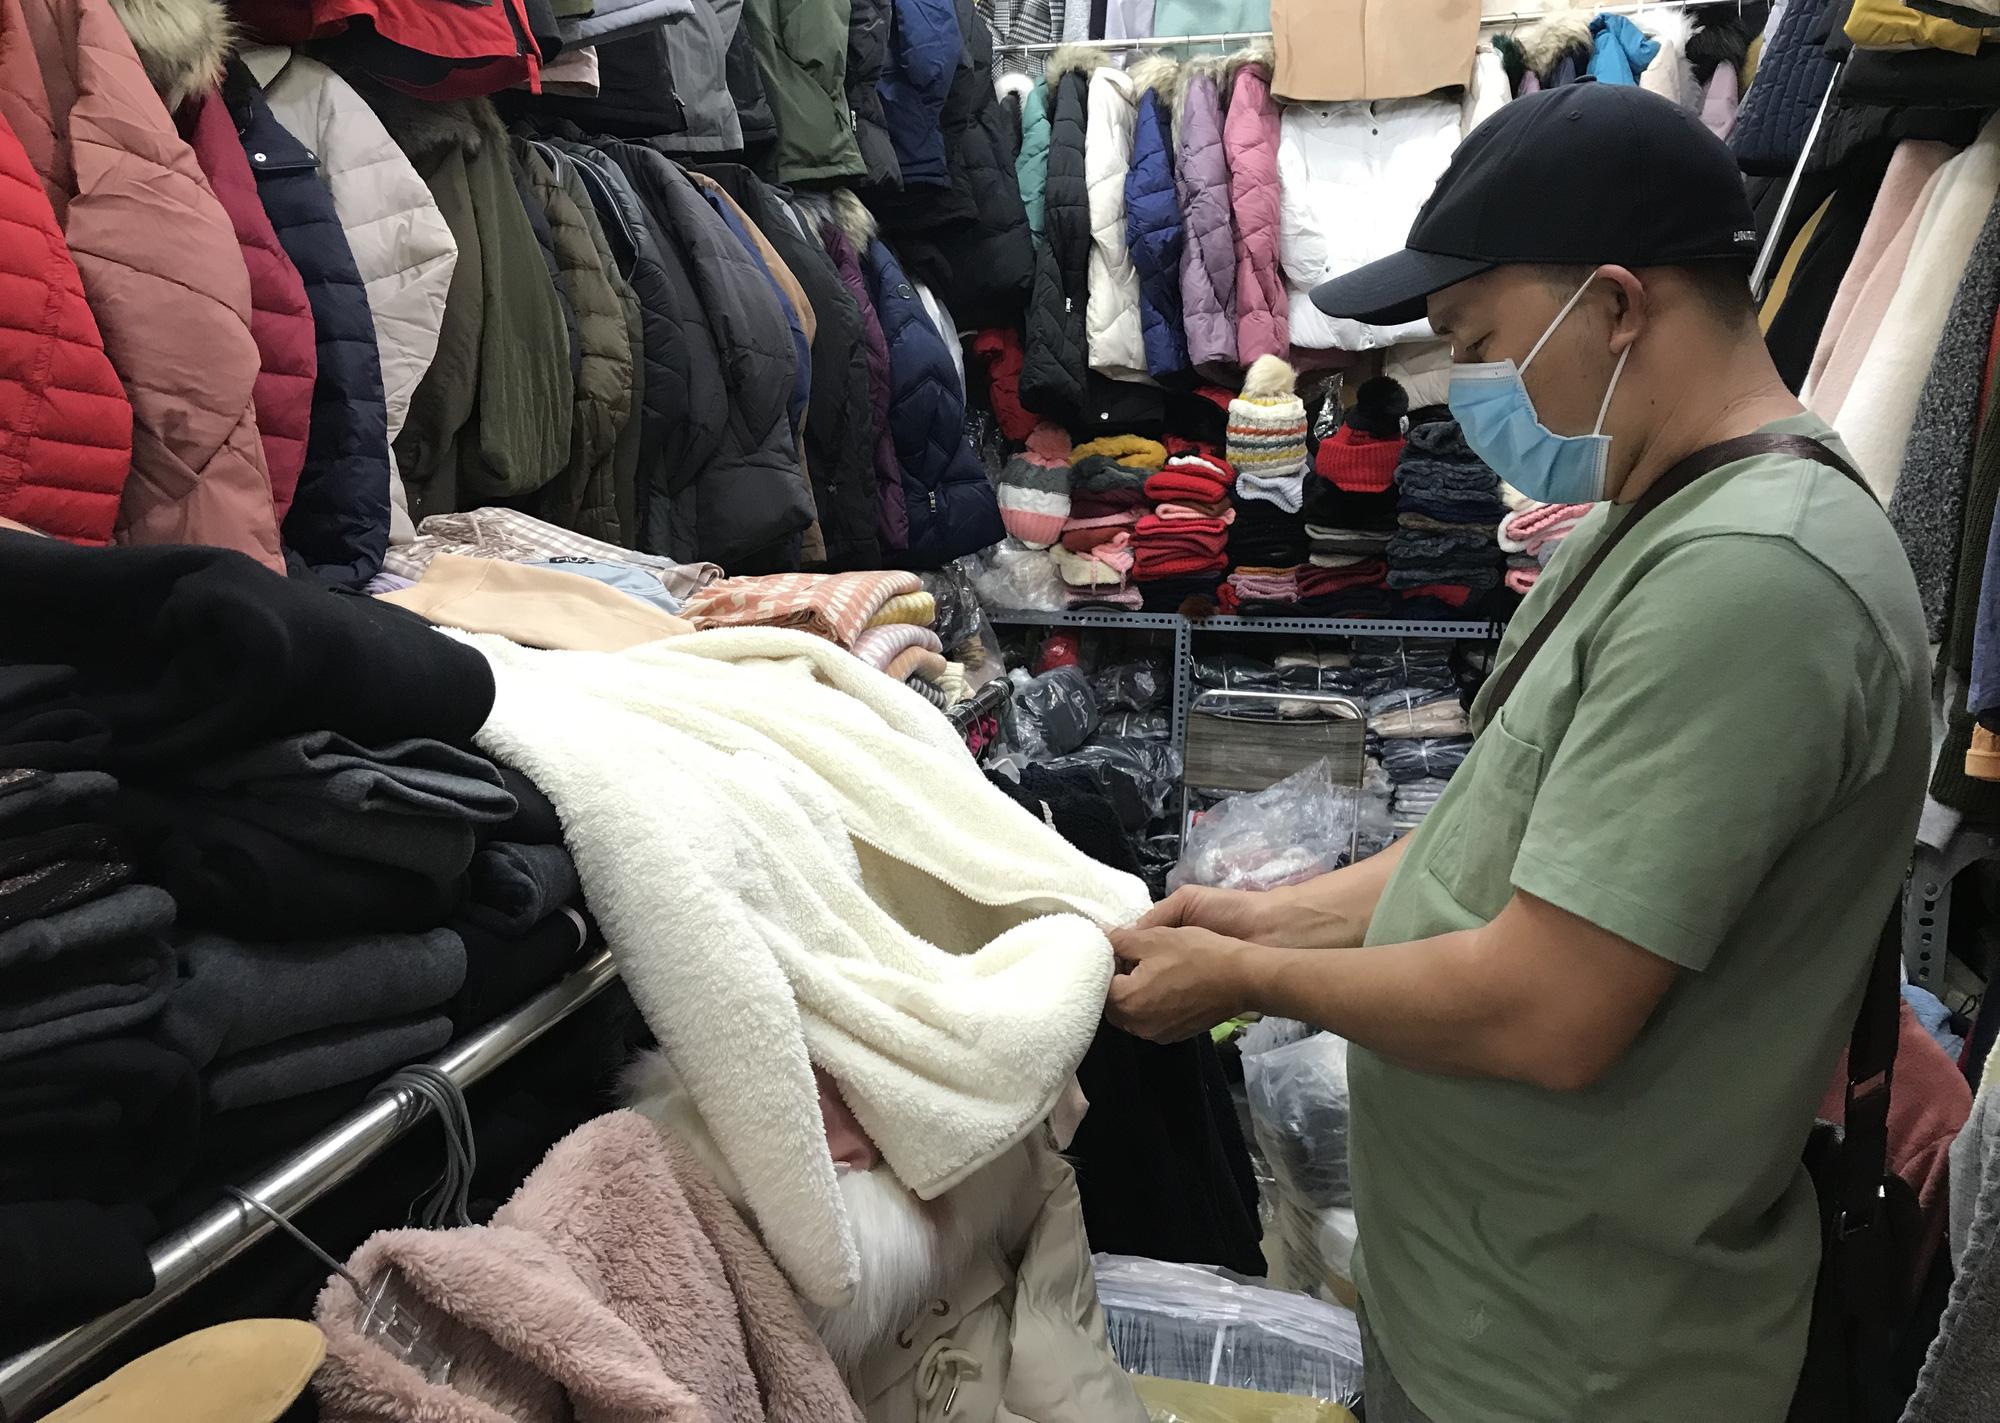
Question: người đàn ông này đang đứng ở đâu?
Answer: ở trong một cửa hàng bán quần áo